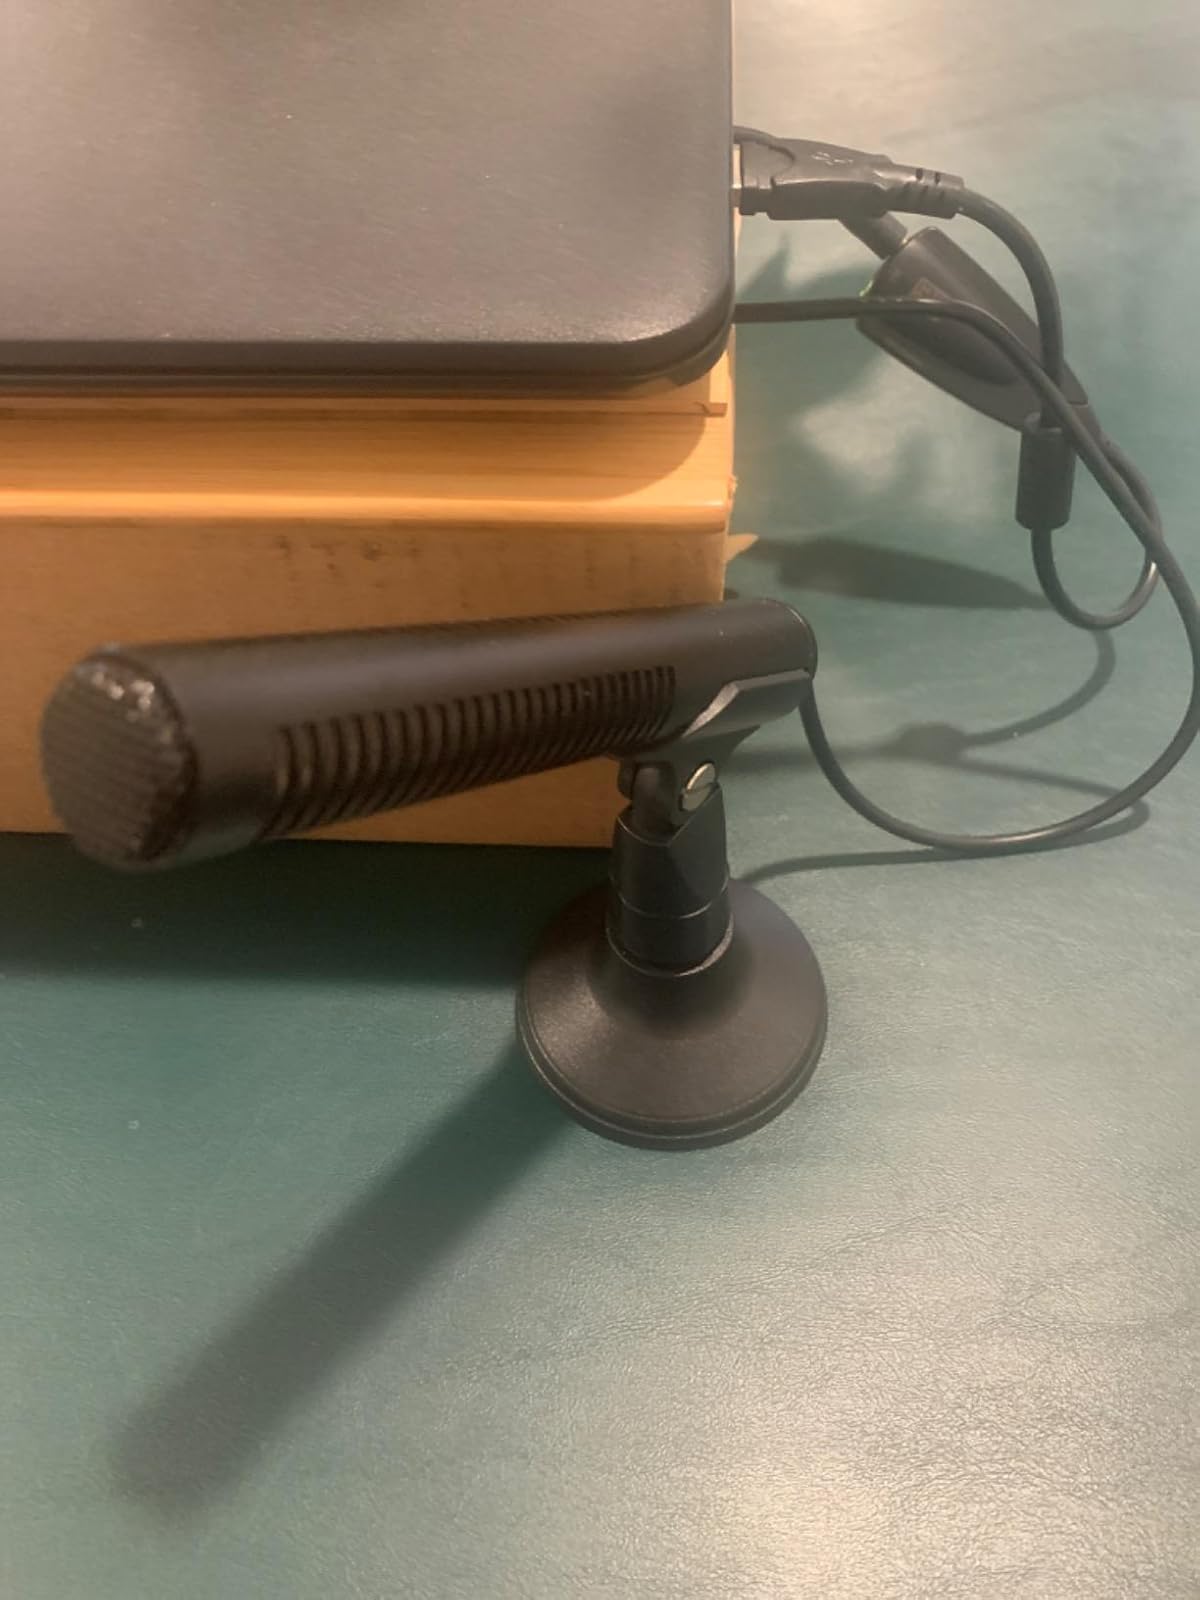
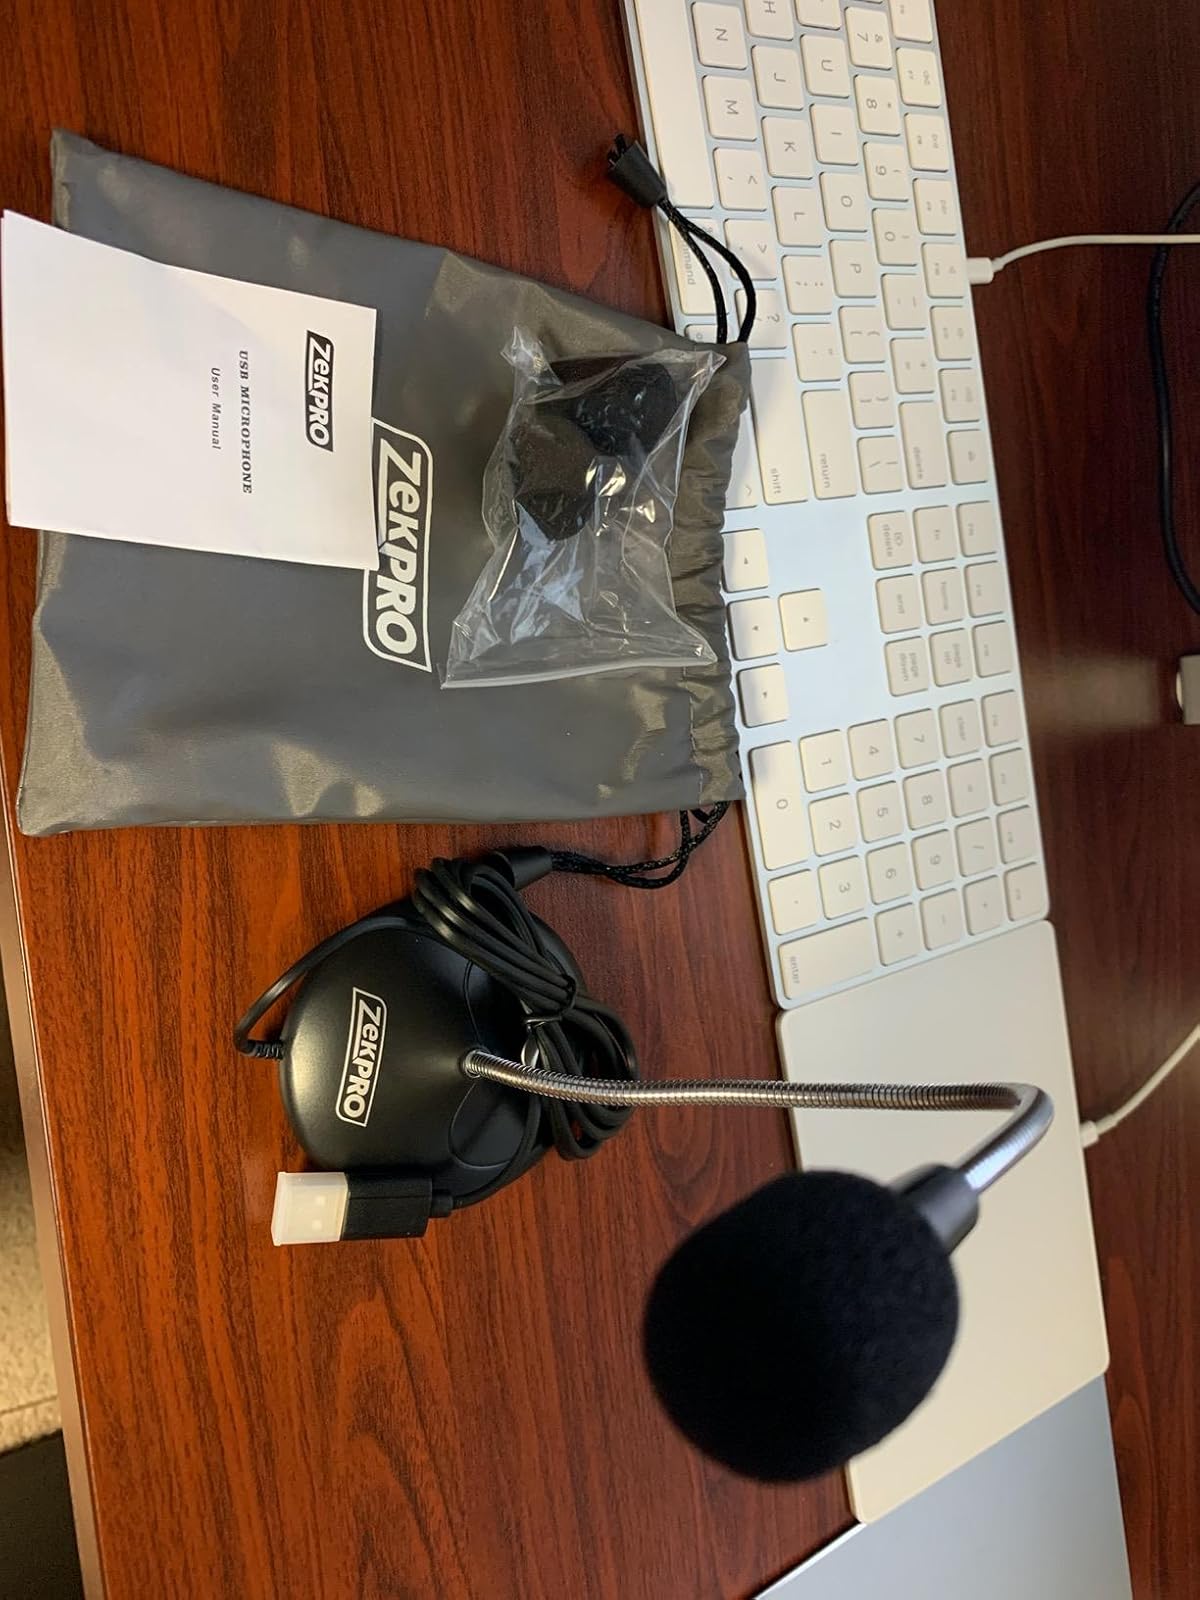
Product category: microphone
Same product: no